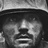
Emotion: surprise